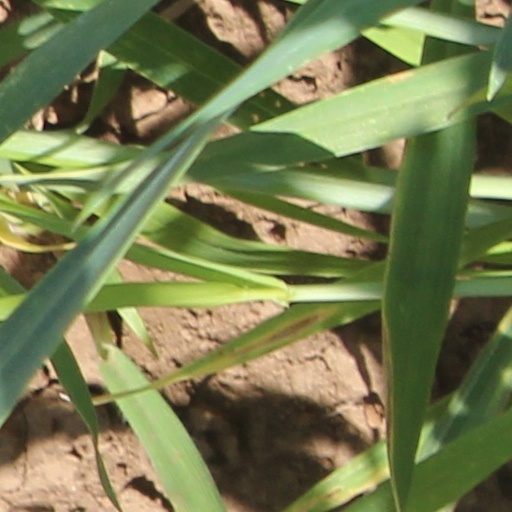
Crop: wheat